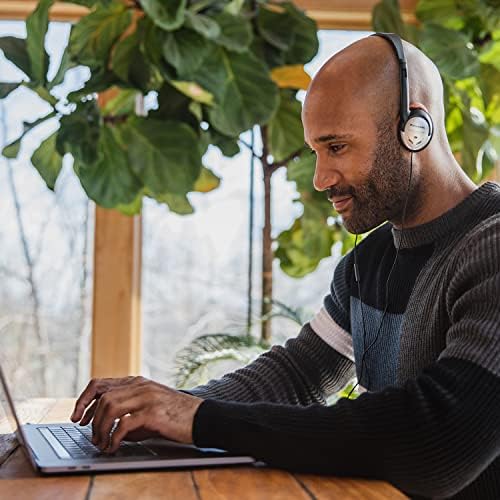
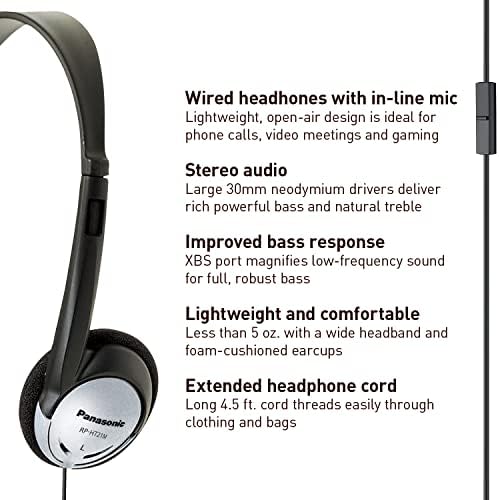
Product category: headphones
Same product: yes